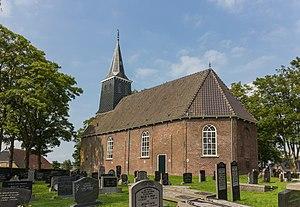
Tjerkgaast est un village de la commune néerlandaise de De Fryske Marren, situé dans la province de Frise.